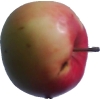
Label: Apple 11